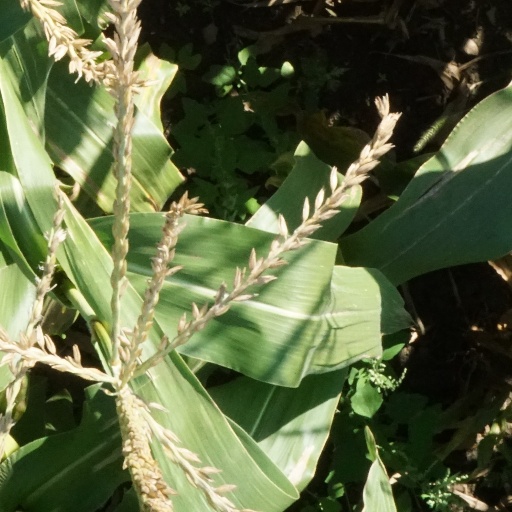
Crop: maize; corn